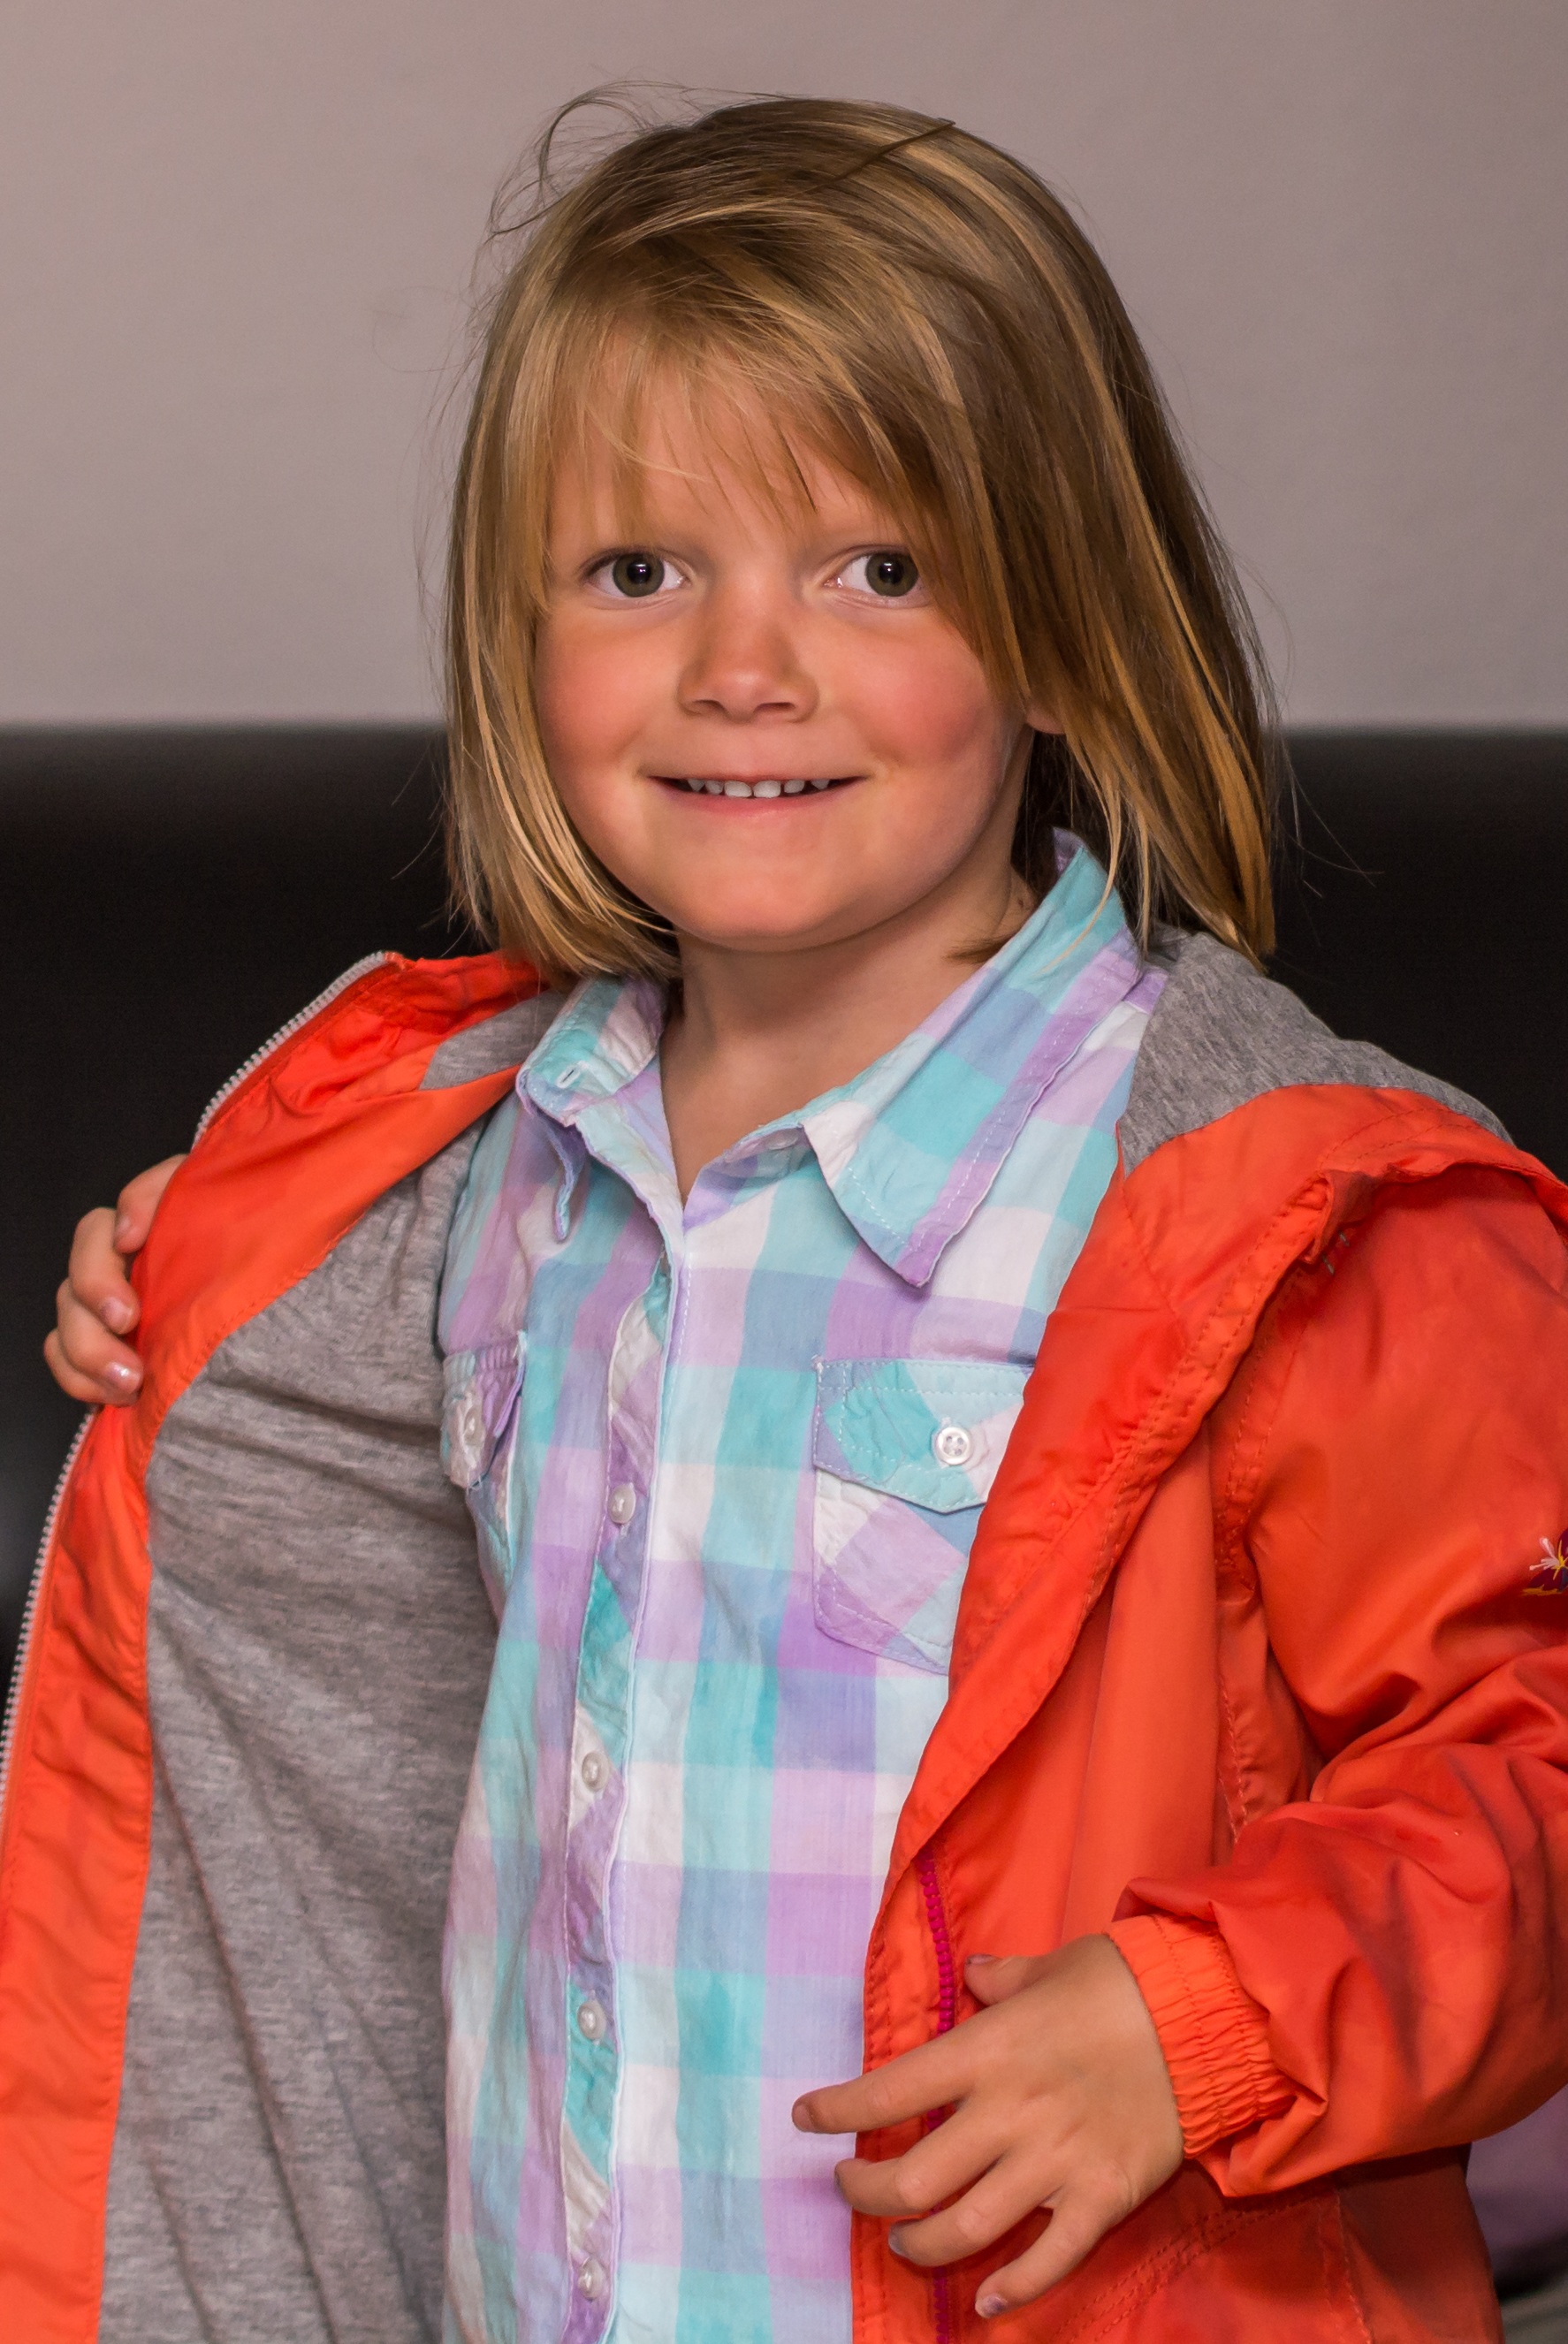
person, girl, hair, play, color, small, child, human, clothing, facial expression, childhood, hairstyle, smile, laugh, face, children, fun, happy, funny, joy, kindergarten, blond, cheeky, costume, curious